Hiromichi Shinohara

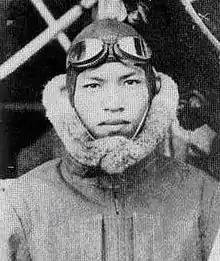
Hiromichi Shinohara

1 August 1913 – 27 August 1939) was the highest-scoring fighter ace of the Imperial Japanese Army Air Service (IJAAF). On 27 June 1939 he set a Japanese record by downing 11 planes on a single day. He was shot down and killed on 27 August 1939, having claimed 58 victories in only three months of combat. He scored all his aerial victories while flying a Nakajima Ki-27.